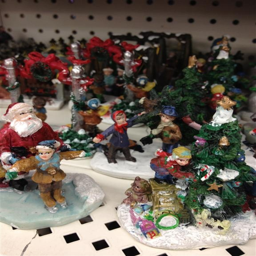
variety stores business - i have that tree with the kids !